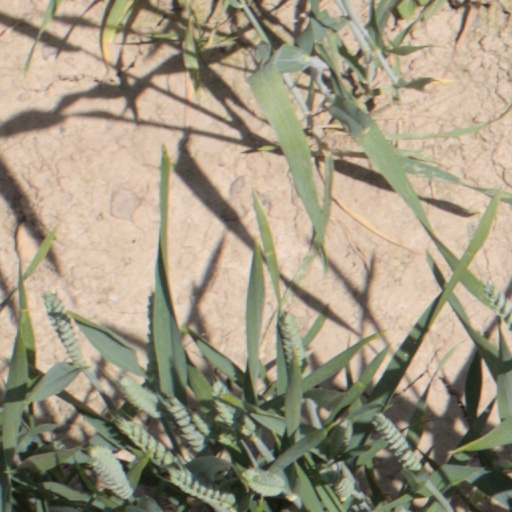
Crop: wheat